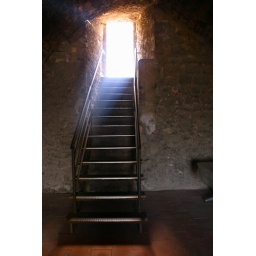
This was taken up the coast north from Catania in a castle